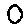
Label: 0